History of Isan

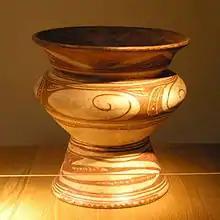
Ban Chiang pottery in the "Museum für Indische Kunst", Berlin-Dahlem

The Ban Chiang archaeological site, dating from around 3000 BC to 300 AD, attracted attention in 1966 as seemingly the world's oldest site showing traces of a Bronze Age culture, due to errors in dating. In Fine Arts, the site is remarkable for its pottery; further investigation into ancient skeletal remains raised serious questions about transitions to sedentism and intensified agriculture. The question as to why the site was abandoned until resettled by 19th–century Lao émigrés remains to be settled. The Bronze Age site of Ban Non Wat in the southeast of the plateau is also under investigation (2002–present.)